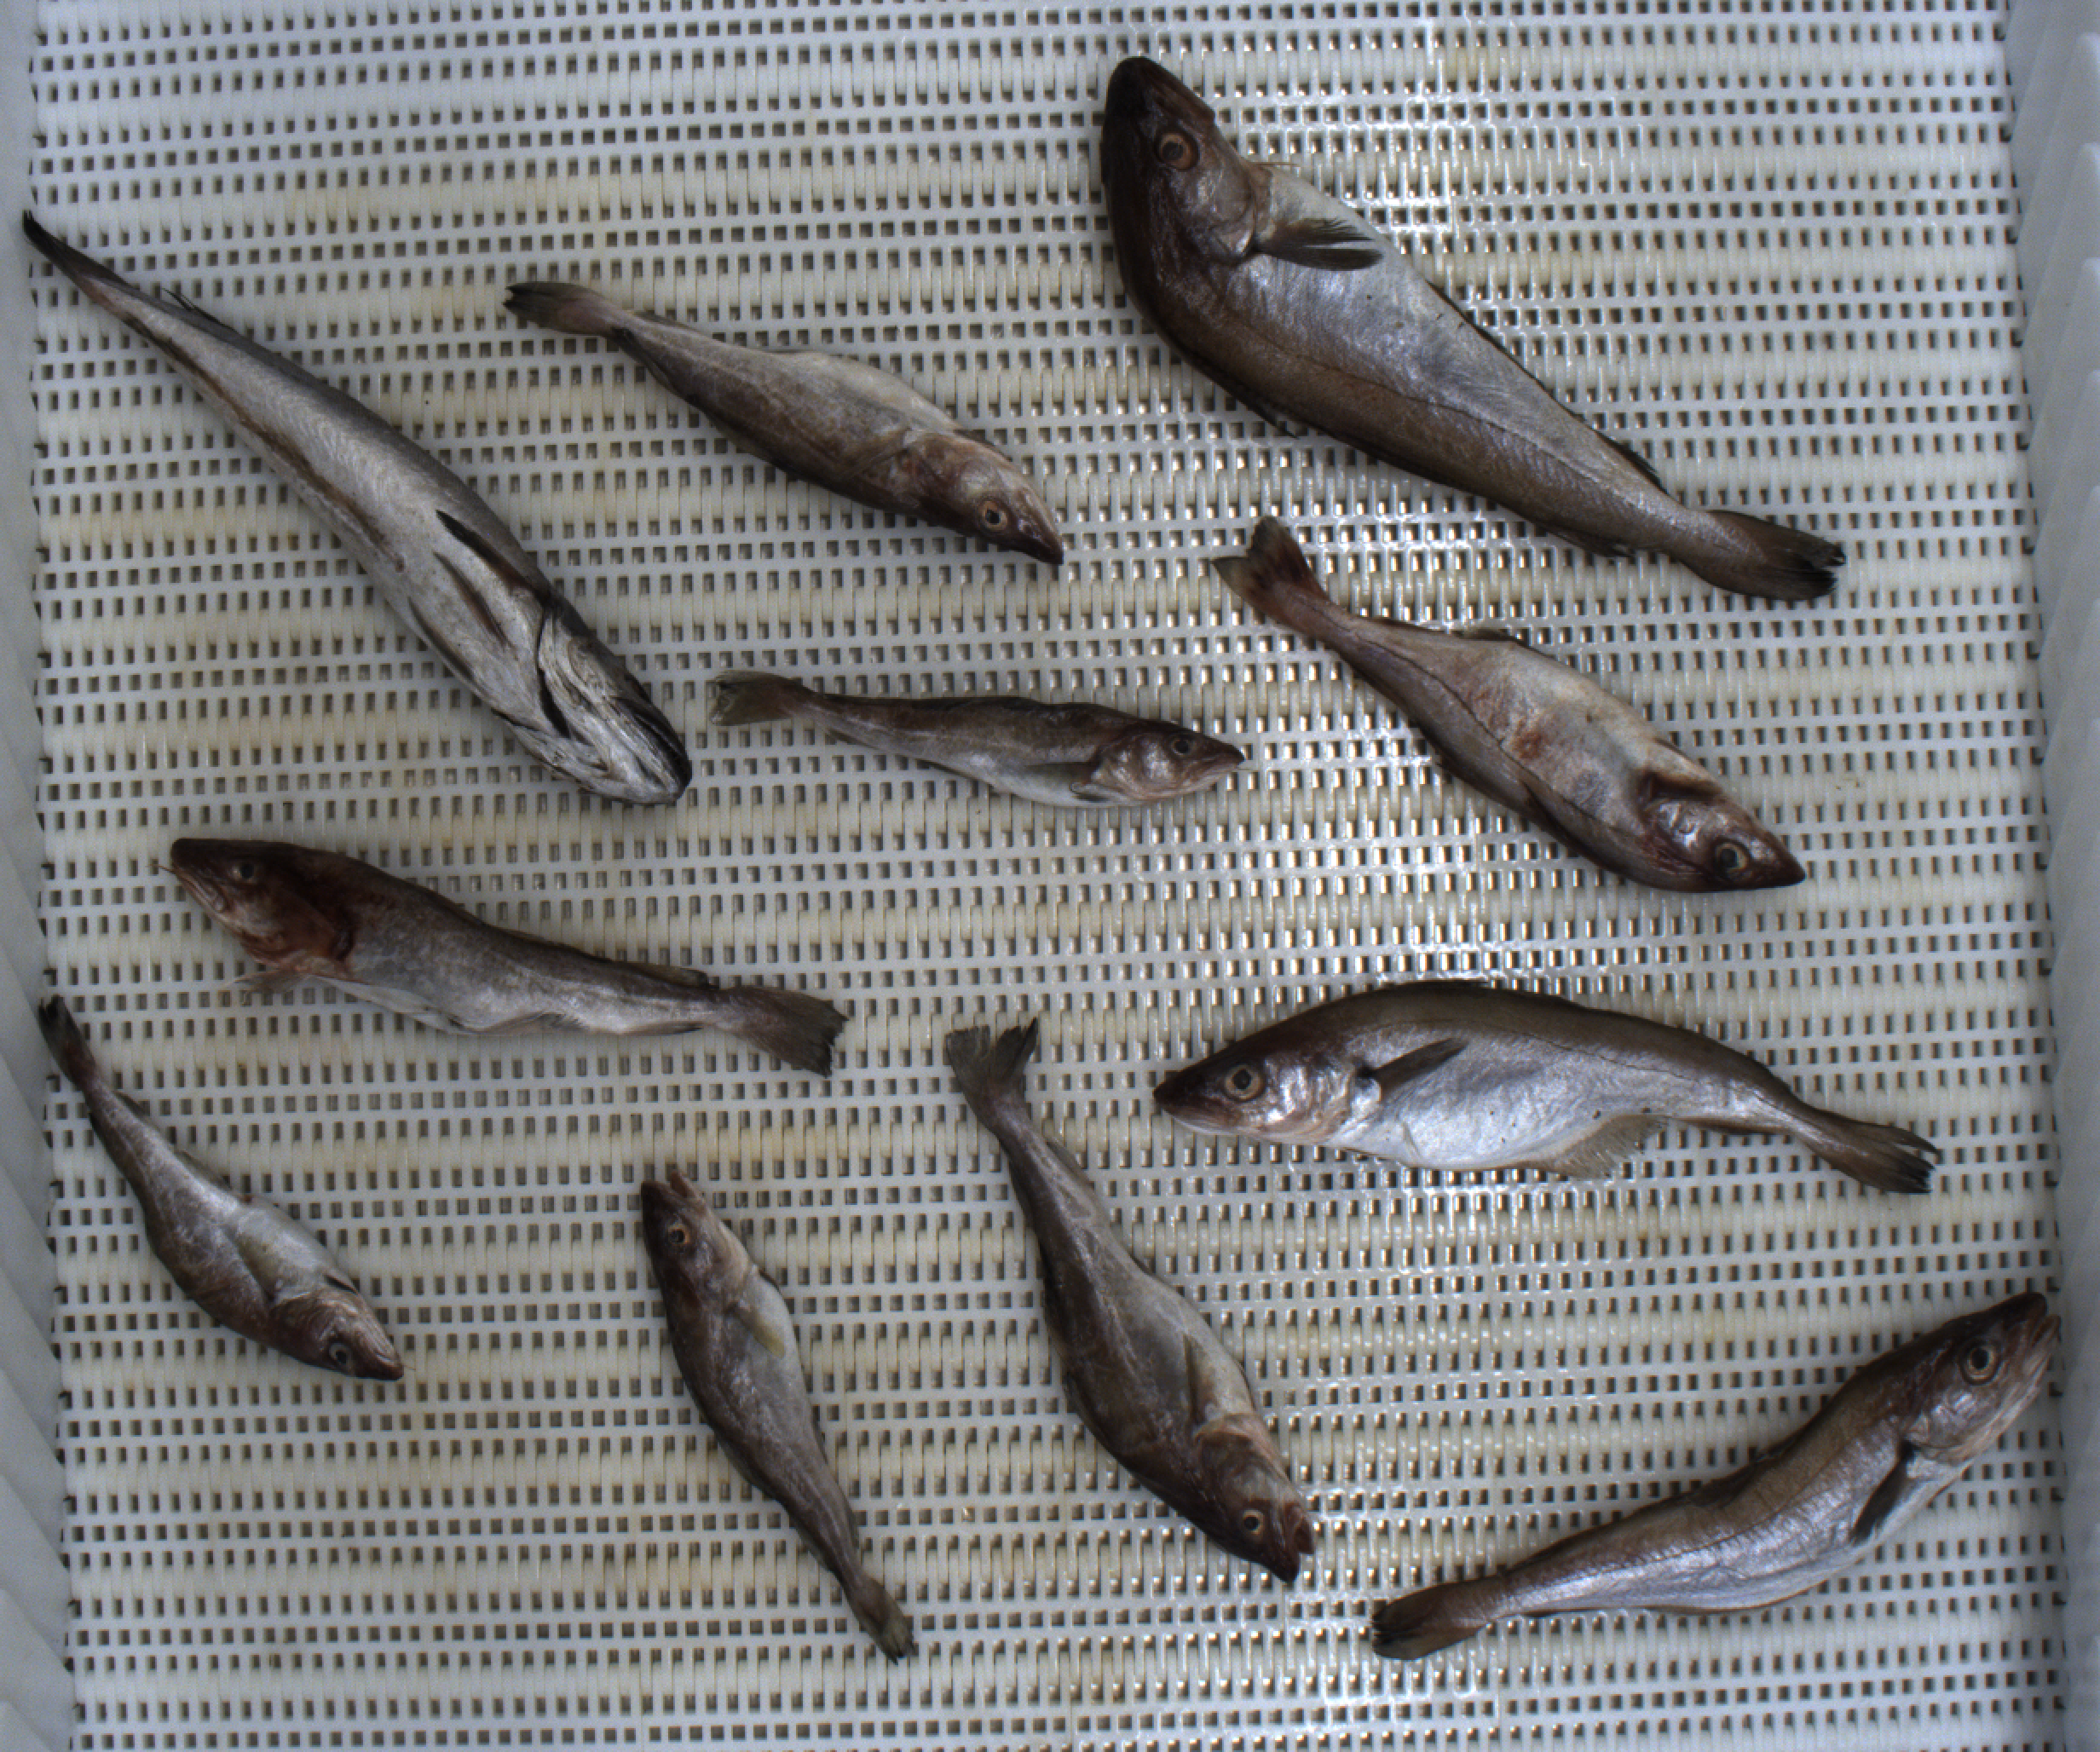
Total fish: 11
Cod: 6
Haddock: 1
Whiting: 3
Hake: 1
Horse mackerel: 0
Saithe: 0
Other: 0